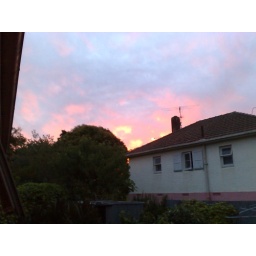
a photo of the sky as the sun was setting.also my neighbors house in the picture.